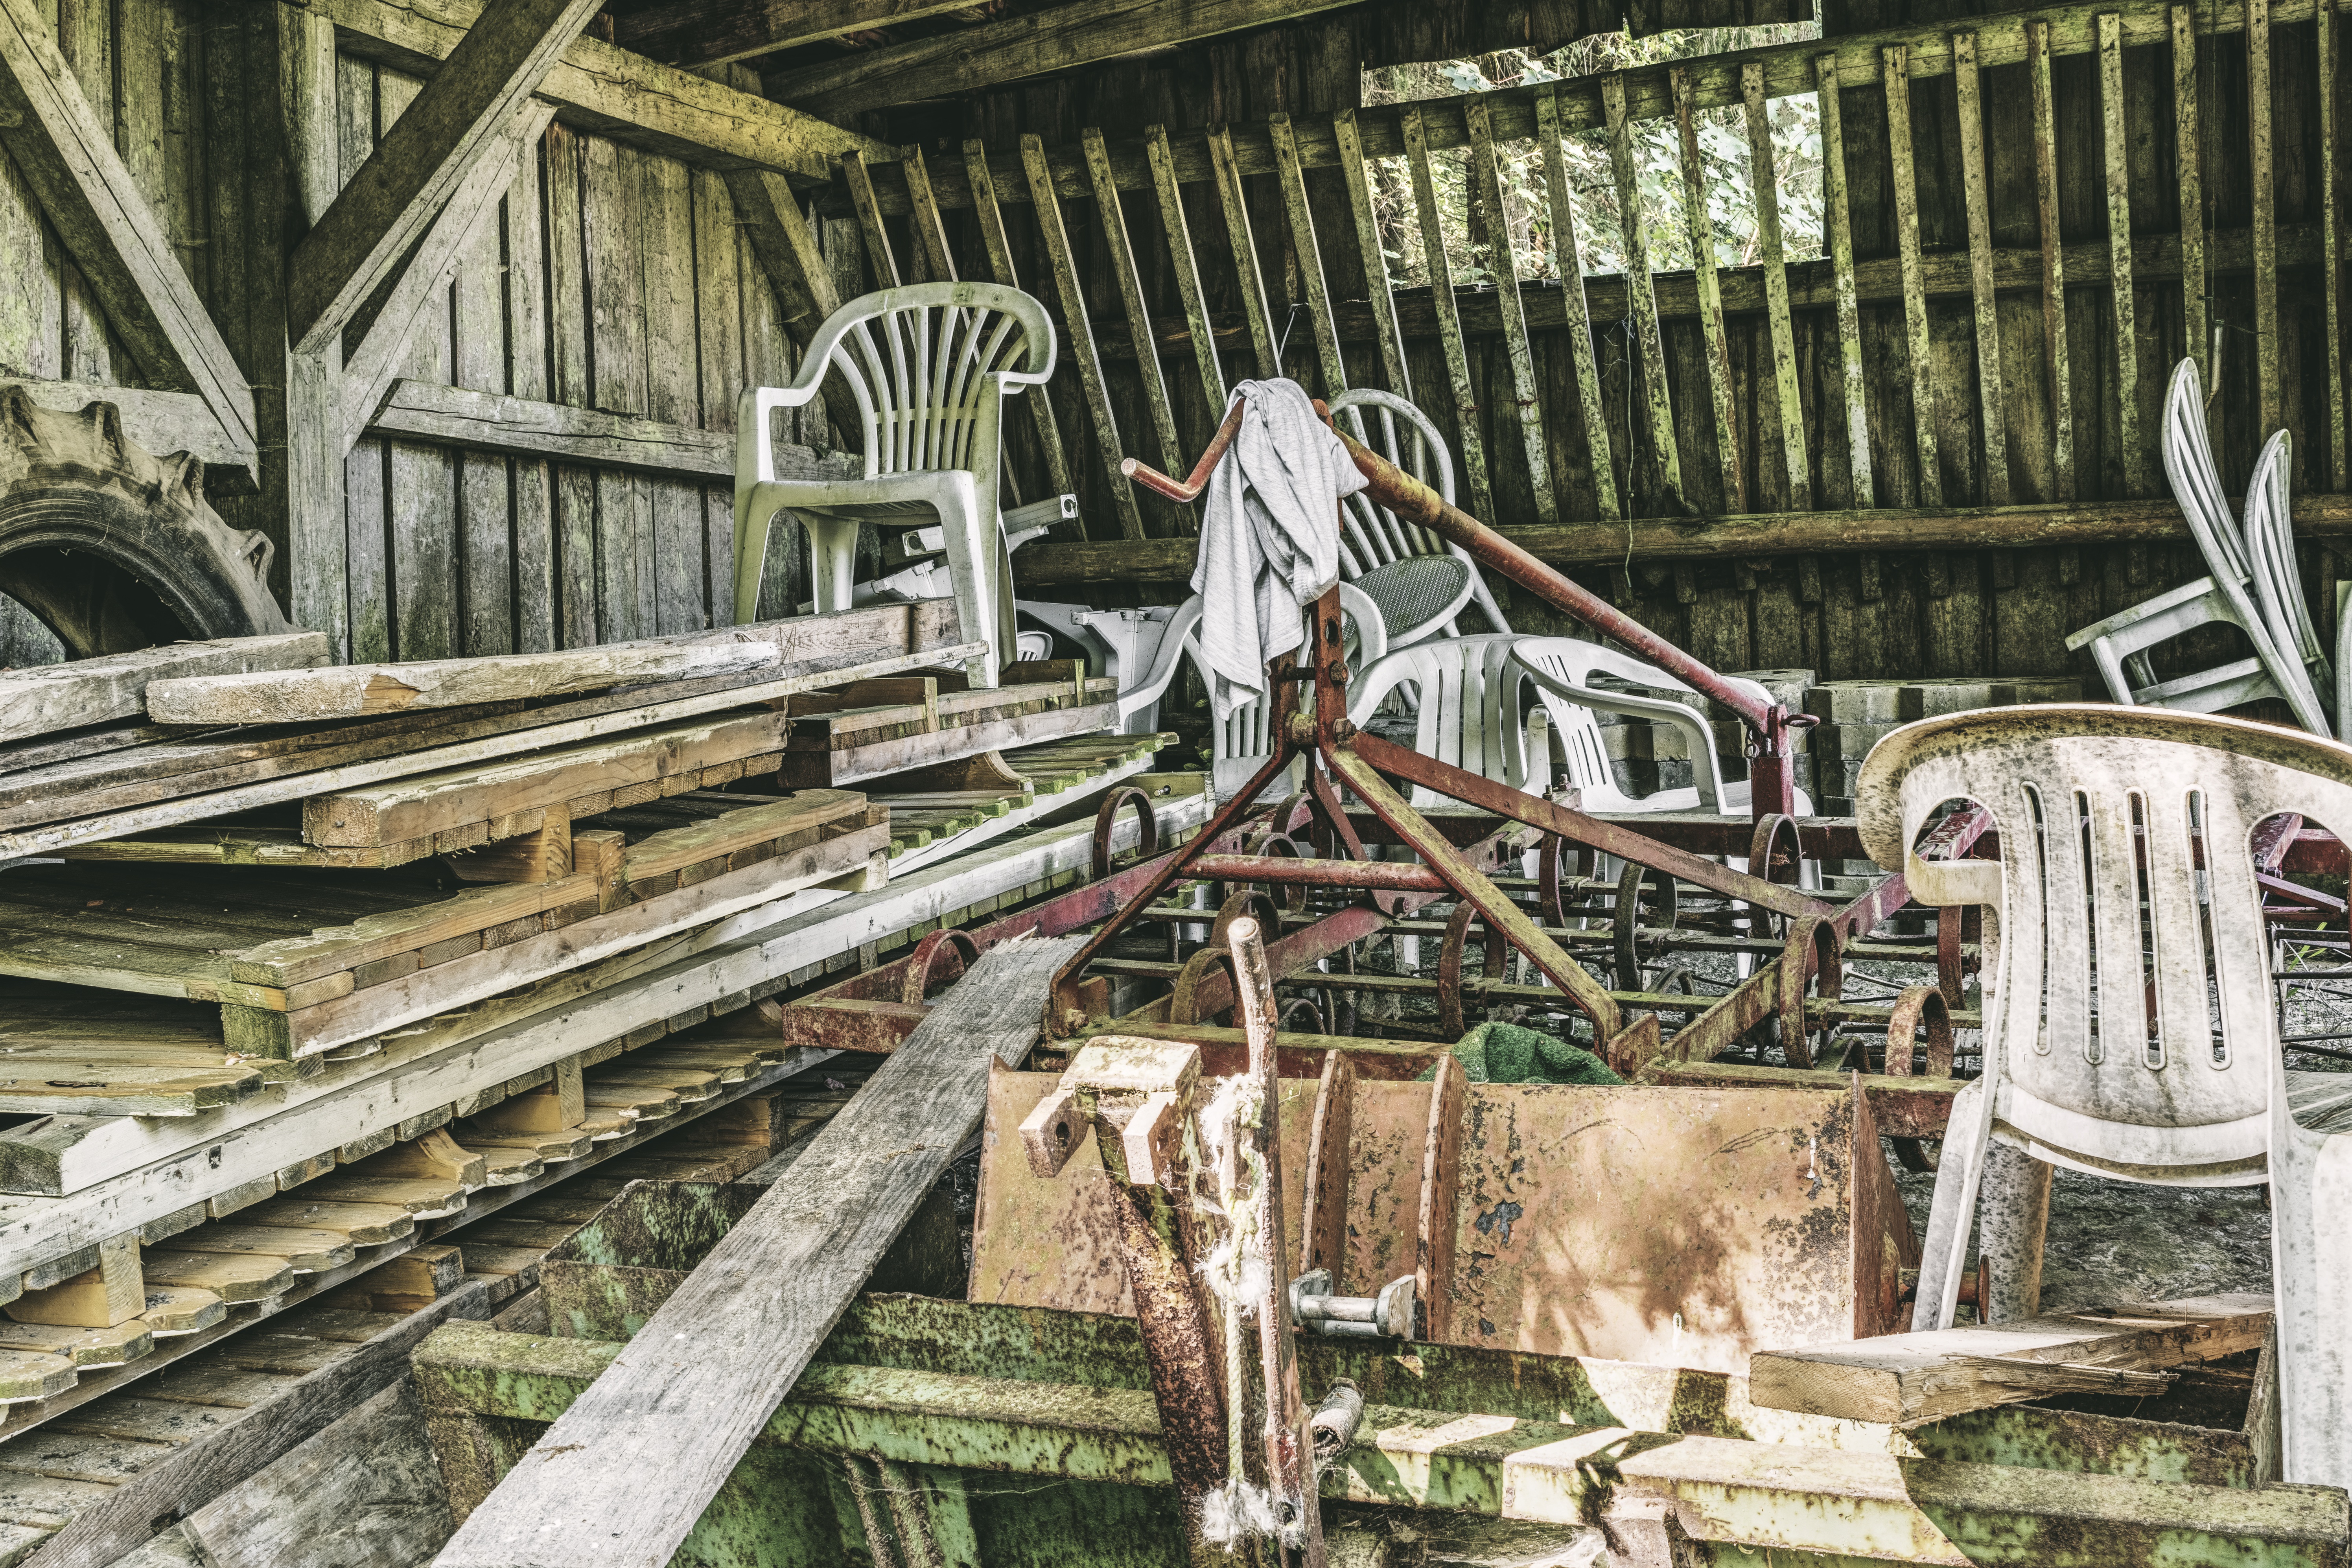
lost place, old, lost places, leave, decay, lapsed, ruin, forget, home, factory, building, old building, run down, break up, forgotten places, gespenstig, abandoned, weird, mysticism, neglected